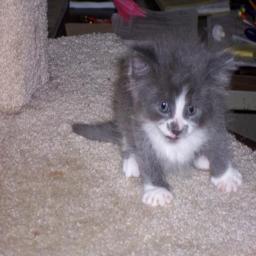
Animal: cats